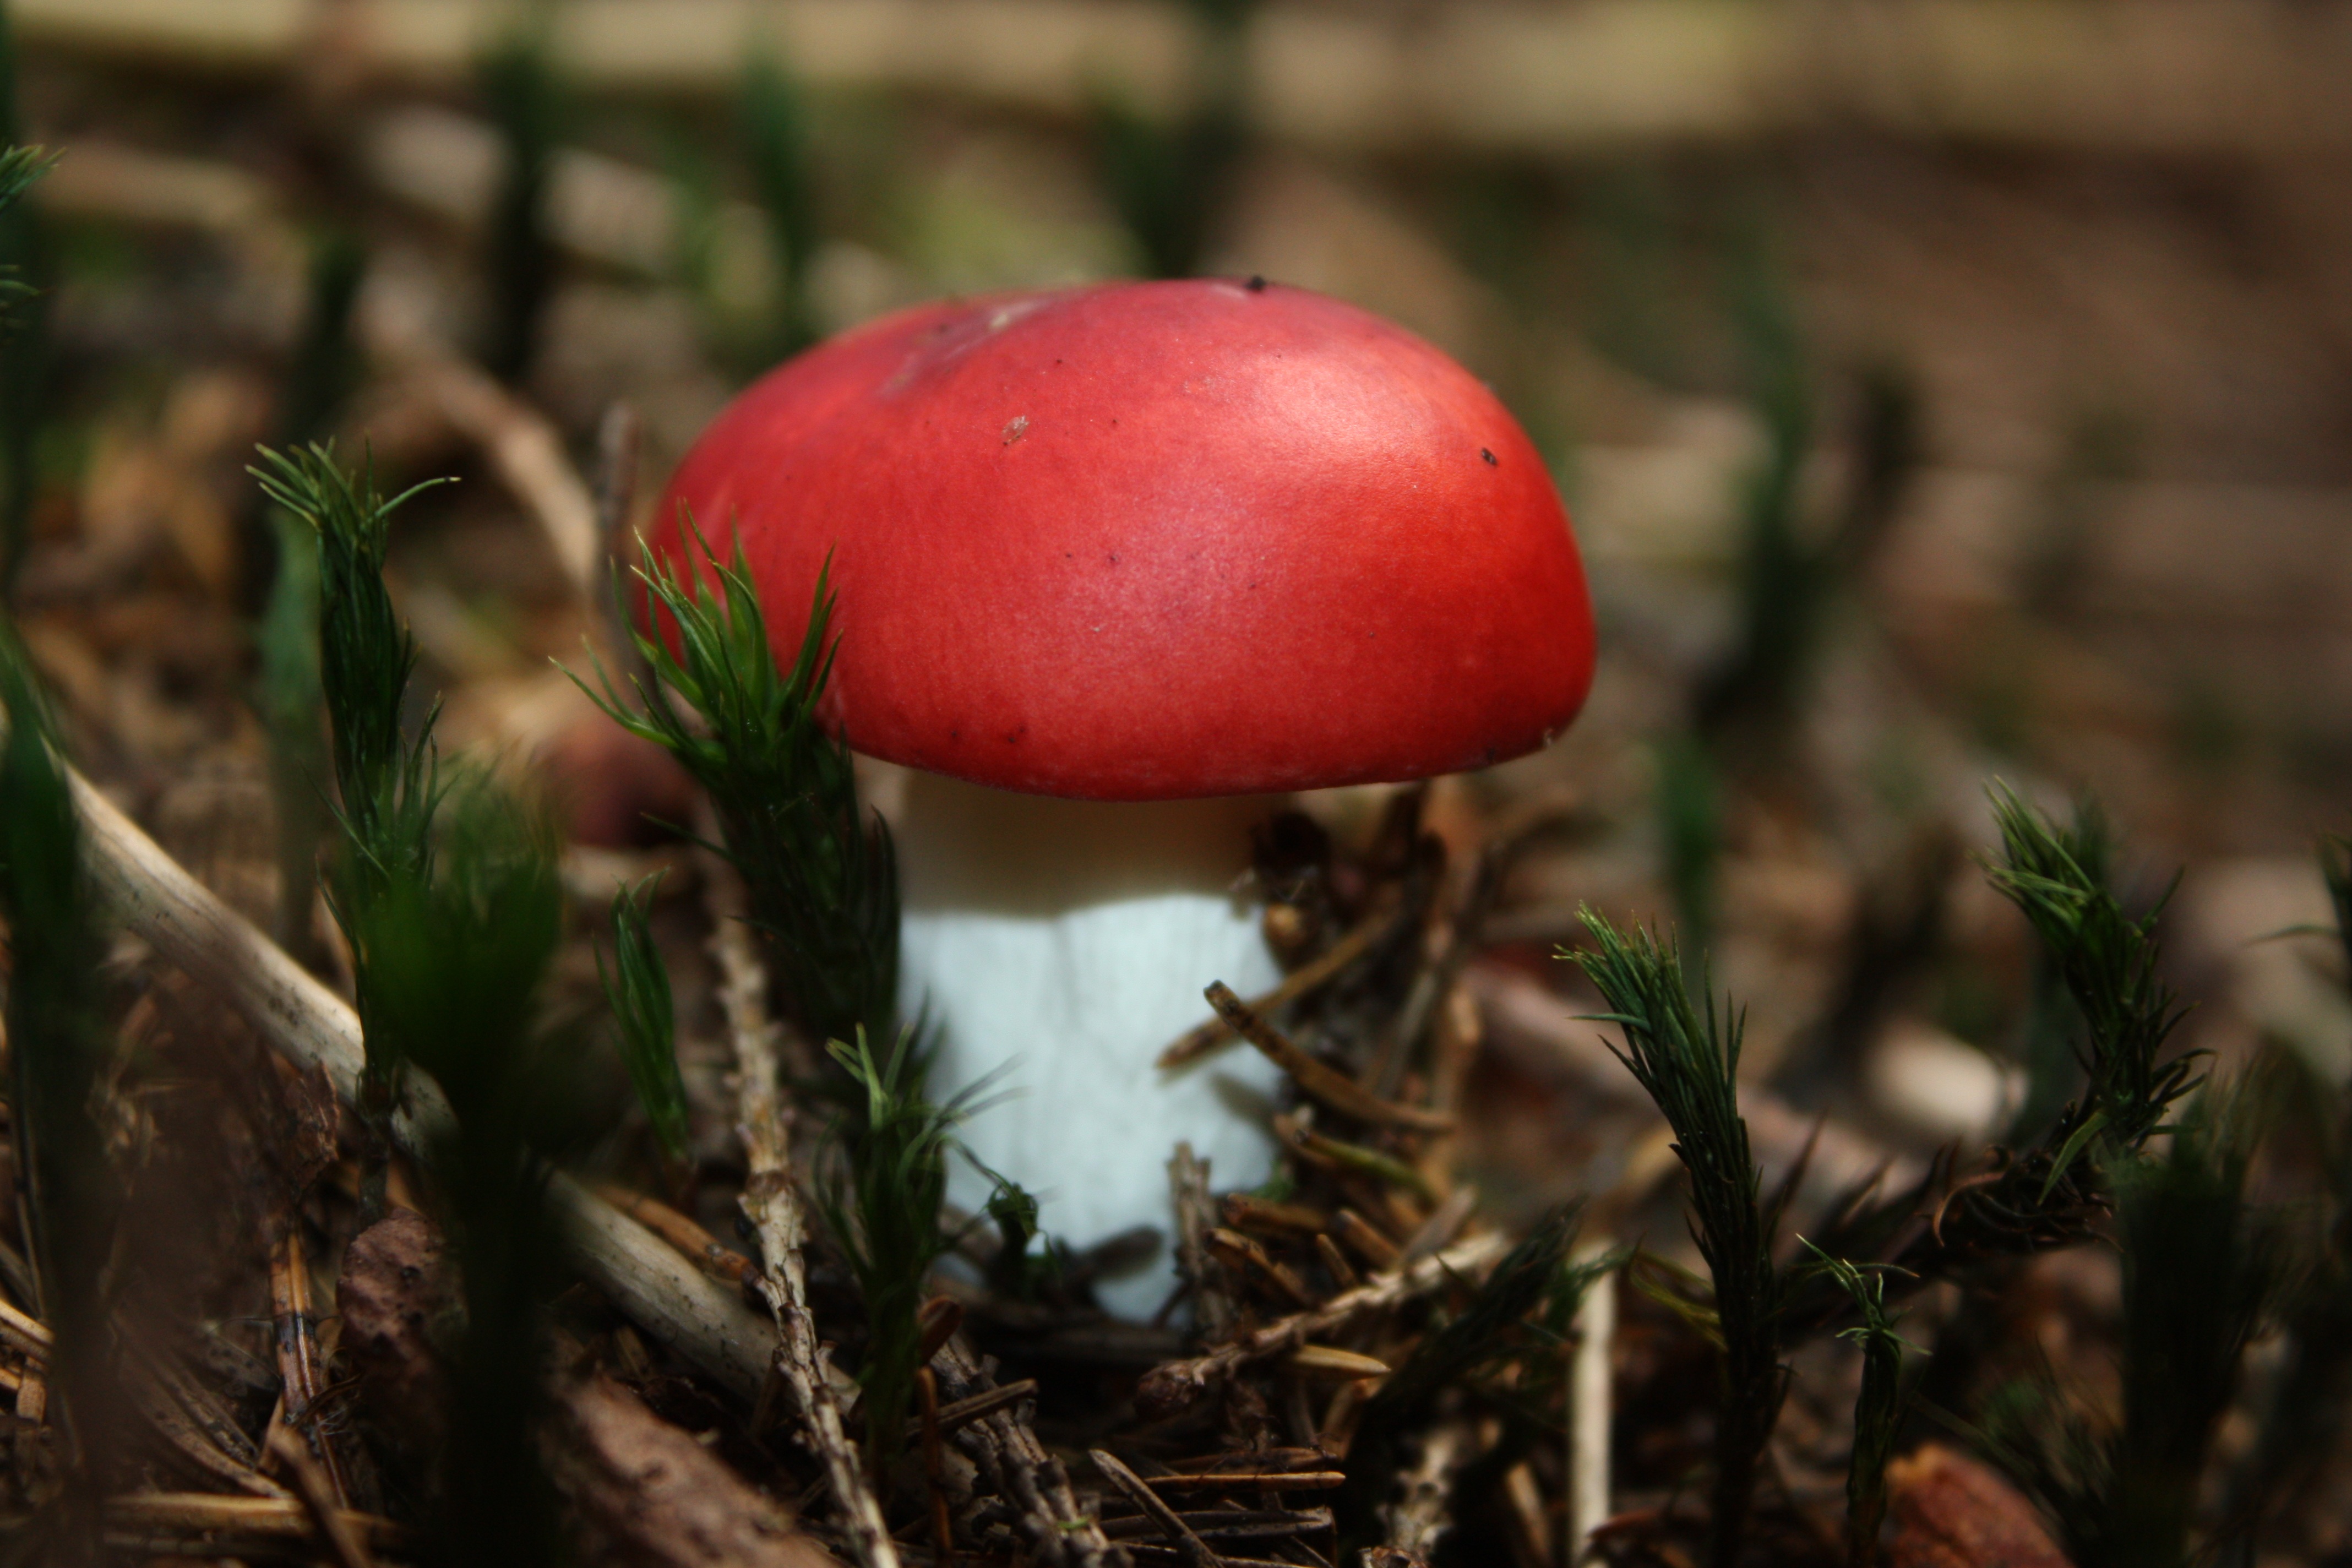
tree, nature, forest, plant, flower, red, autumn, soil, botany, mushroom, flora, fauna, close up, fungus, macro photography, edible mushroom